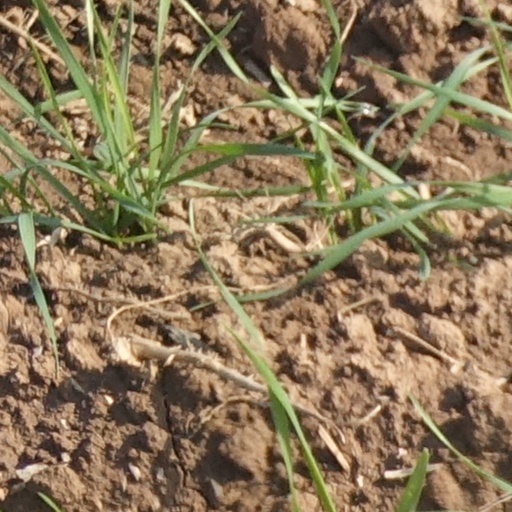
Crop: wheat